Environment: real
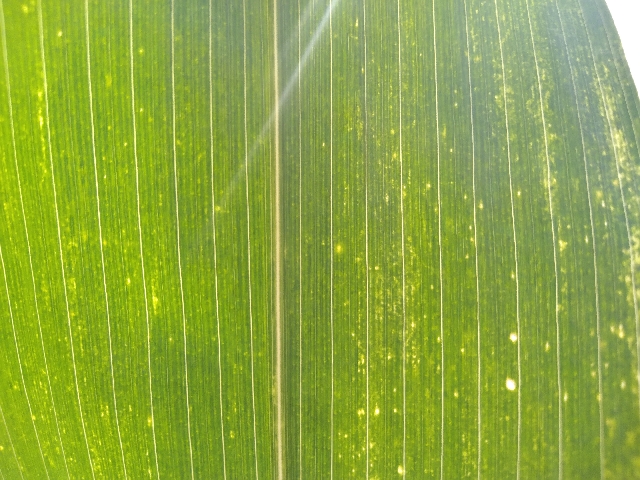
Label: lethal_necrosis